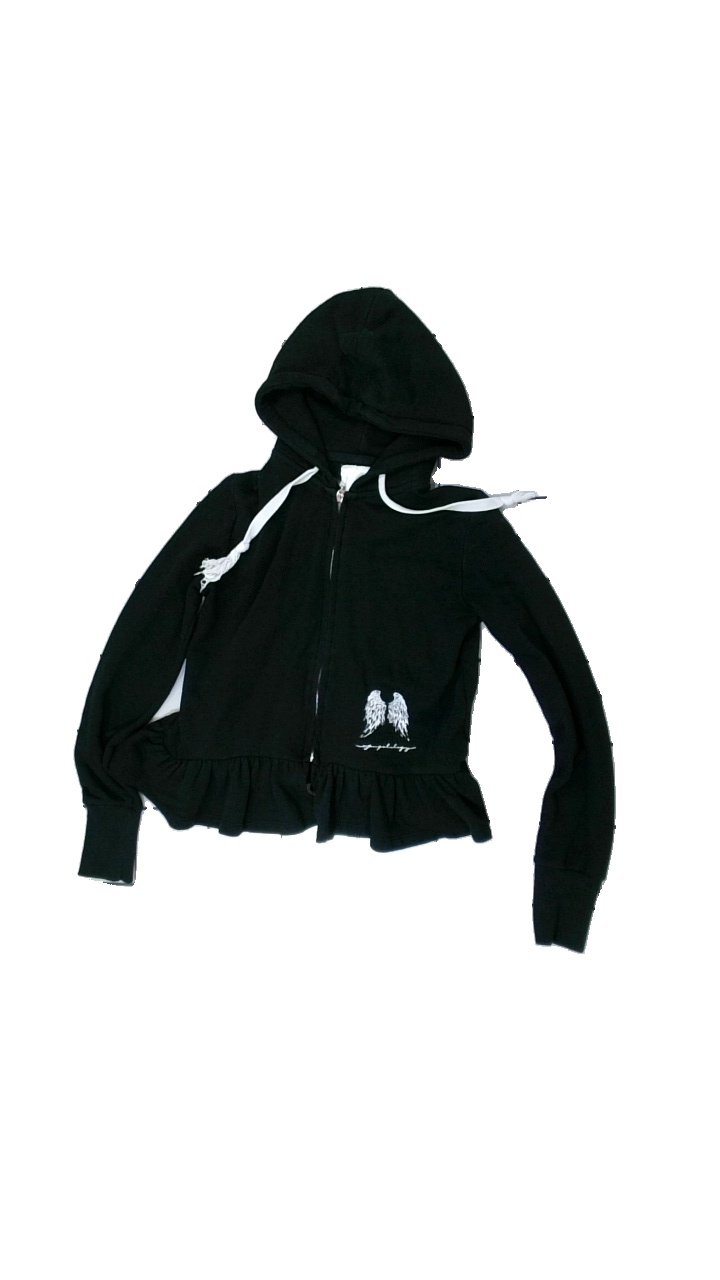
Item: Hoodie (Ladies)
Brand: Missing
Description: Black hoodie with zipper
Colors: Beige
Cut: Regular
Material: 57% Cotton 43% Polyester
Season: All
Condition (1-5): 2
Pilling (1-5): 2
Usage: Export
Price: <50